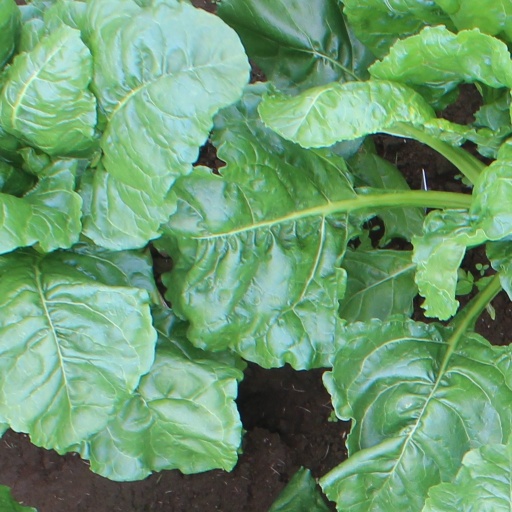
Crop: sugar beet